Water supply and sanitation in Pakistan

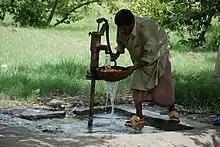
Hand pump in rural Pakistan

In 2020, according to the World Bank data 68% Pakistanis, 72% Indians, 54% Bangladeshi have access to the basic sanitation facilities.